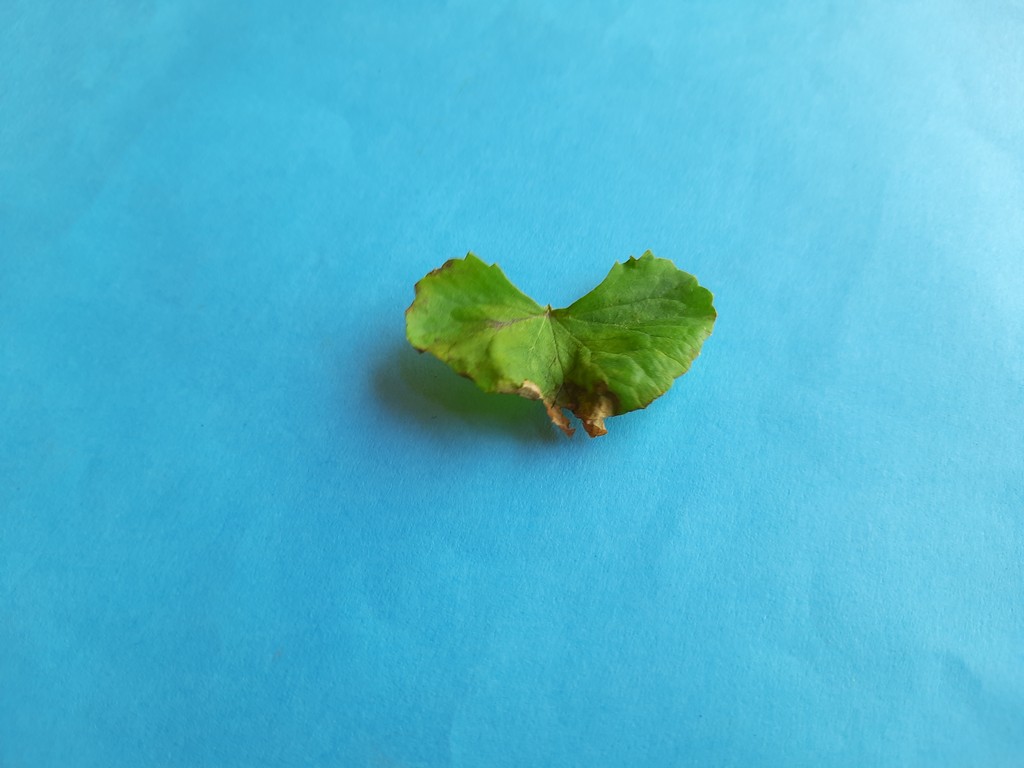
Label: Unhealthy